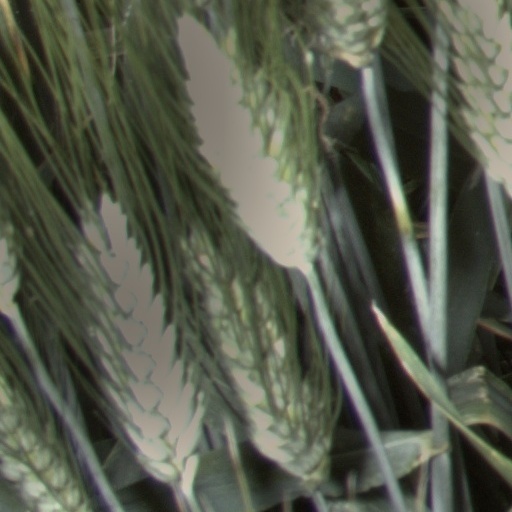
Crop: wheat